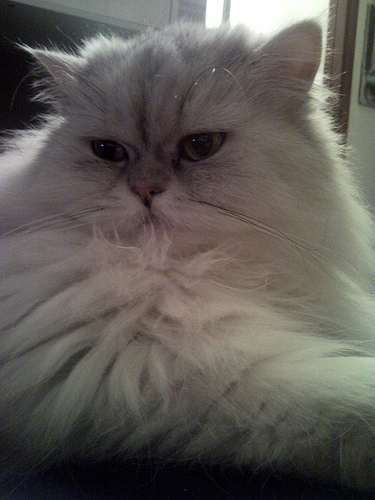
Animal: cat
Breed: persian